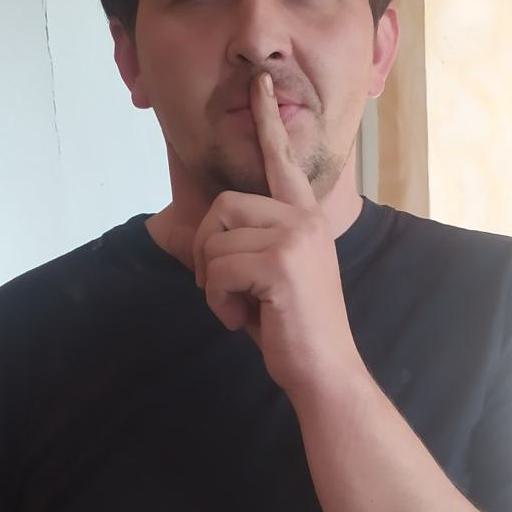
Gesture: mute